Pine Apple Historic District

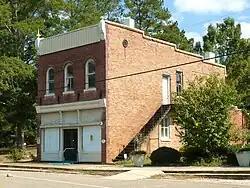
The Bank of Pine Apple building, now used as an art gallery

The Pine Apple Historic District is a historic district in the community of Pine Apple, Alabama. It was placed on the National Register of Historic Places on February 26, 1999. The boundaries are roughly Wilcox County roads 59, 7 and 61, Broad Street, Banana Street, AL 10, and Adams Drive. It contains , 54 buildings, and 1 structures ranging from the Craftsman to Colonial Revival styles.